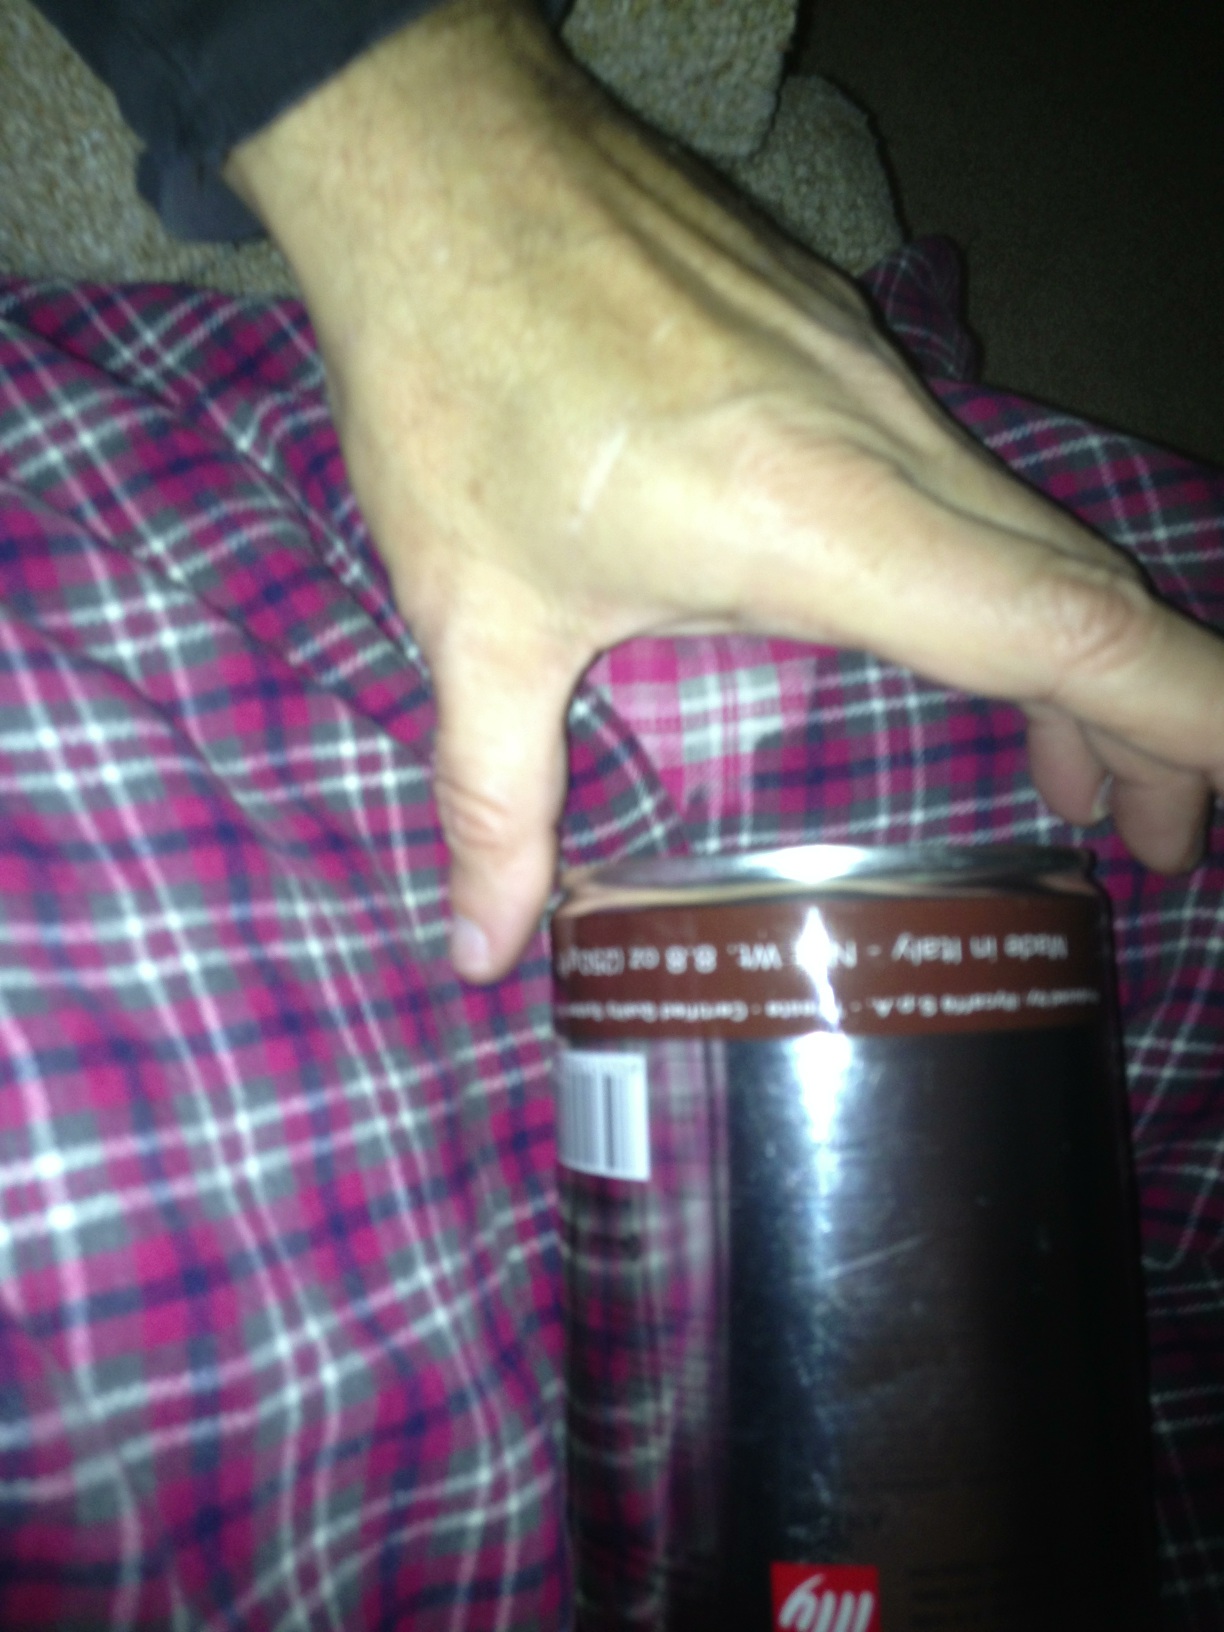Question: what product is this?
Answer: unanswerable